Johnson Park

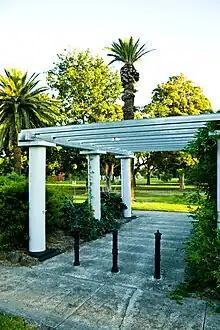
The pergola entrance on the northern border of Johnson Park on Bastings Street. The pergola is believed to be an original feature of the 1913 design of the Park.

The land where Johnson Park stands today belonged to the Wurundjeri-willampatriliny people. These native people formed part of the same language group as those who lived between the Maribyrnong and Werribee Rivers, extending northwards to Mount Macedon and eastwards to Wilson's Promontory.